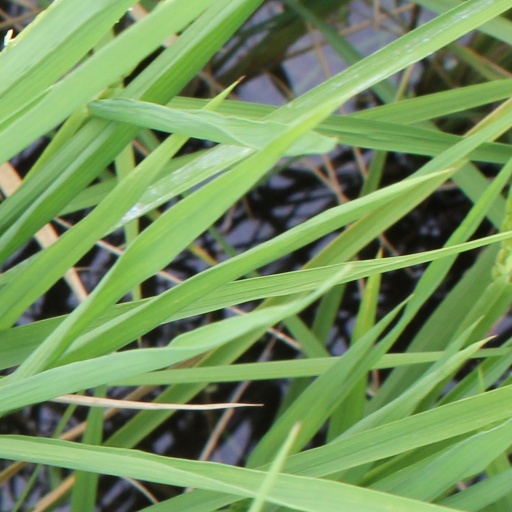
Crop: rice